Construction of the Lackawanna Cut-Off

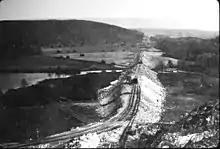
A May 1909 view of the Wharton Fill looking east from atop Roseville Tunnel, ten months into construction

The construction of the Lackawanna Cut-Off, a railroad line that shortened a key route for the Delaware, Lackawanna, and Western Railroad, took place in New Jersey from 1905 to 1911.